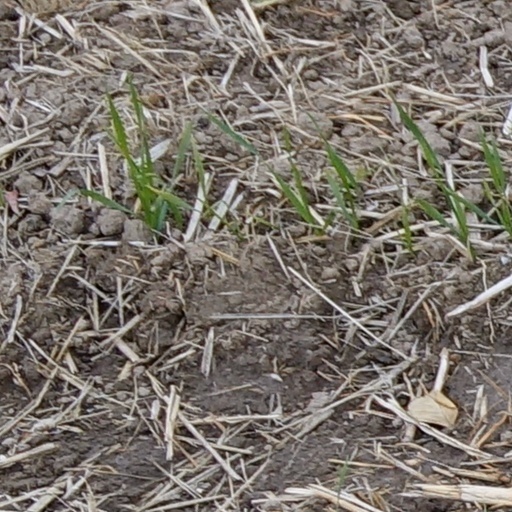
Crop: wheat